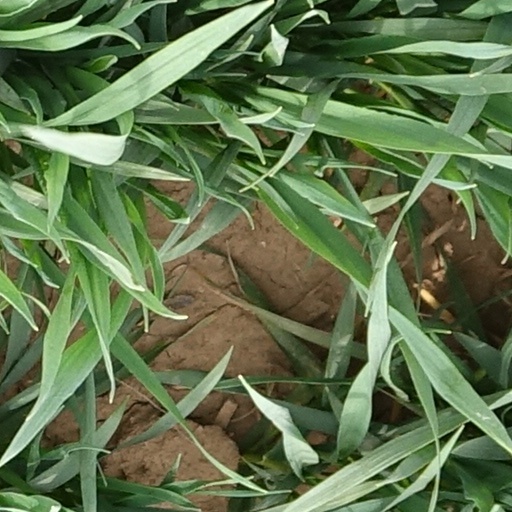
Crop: wheat